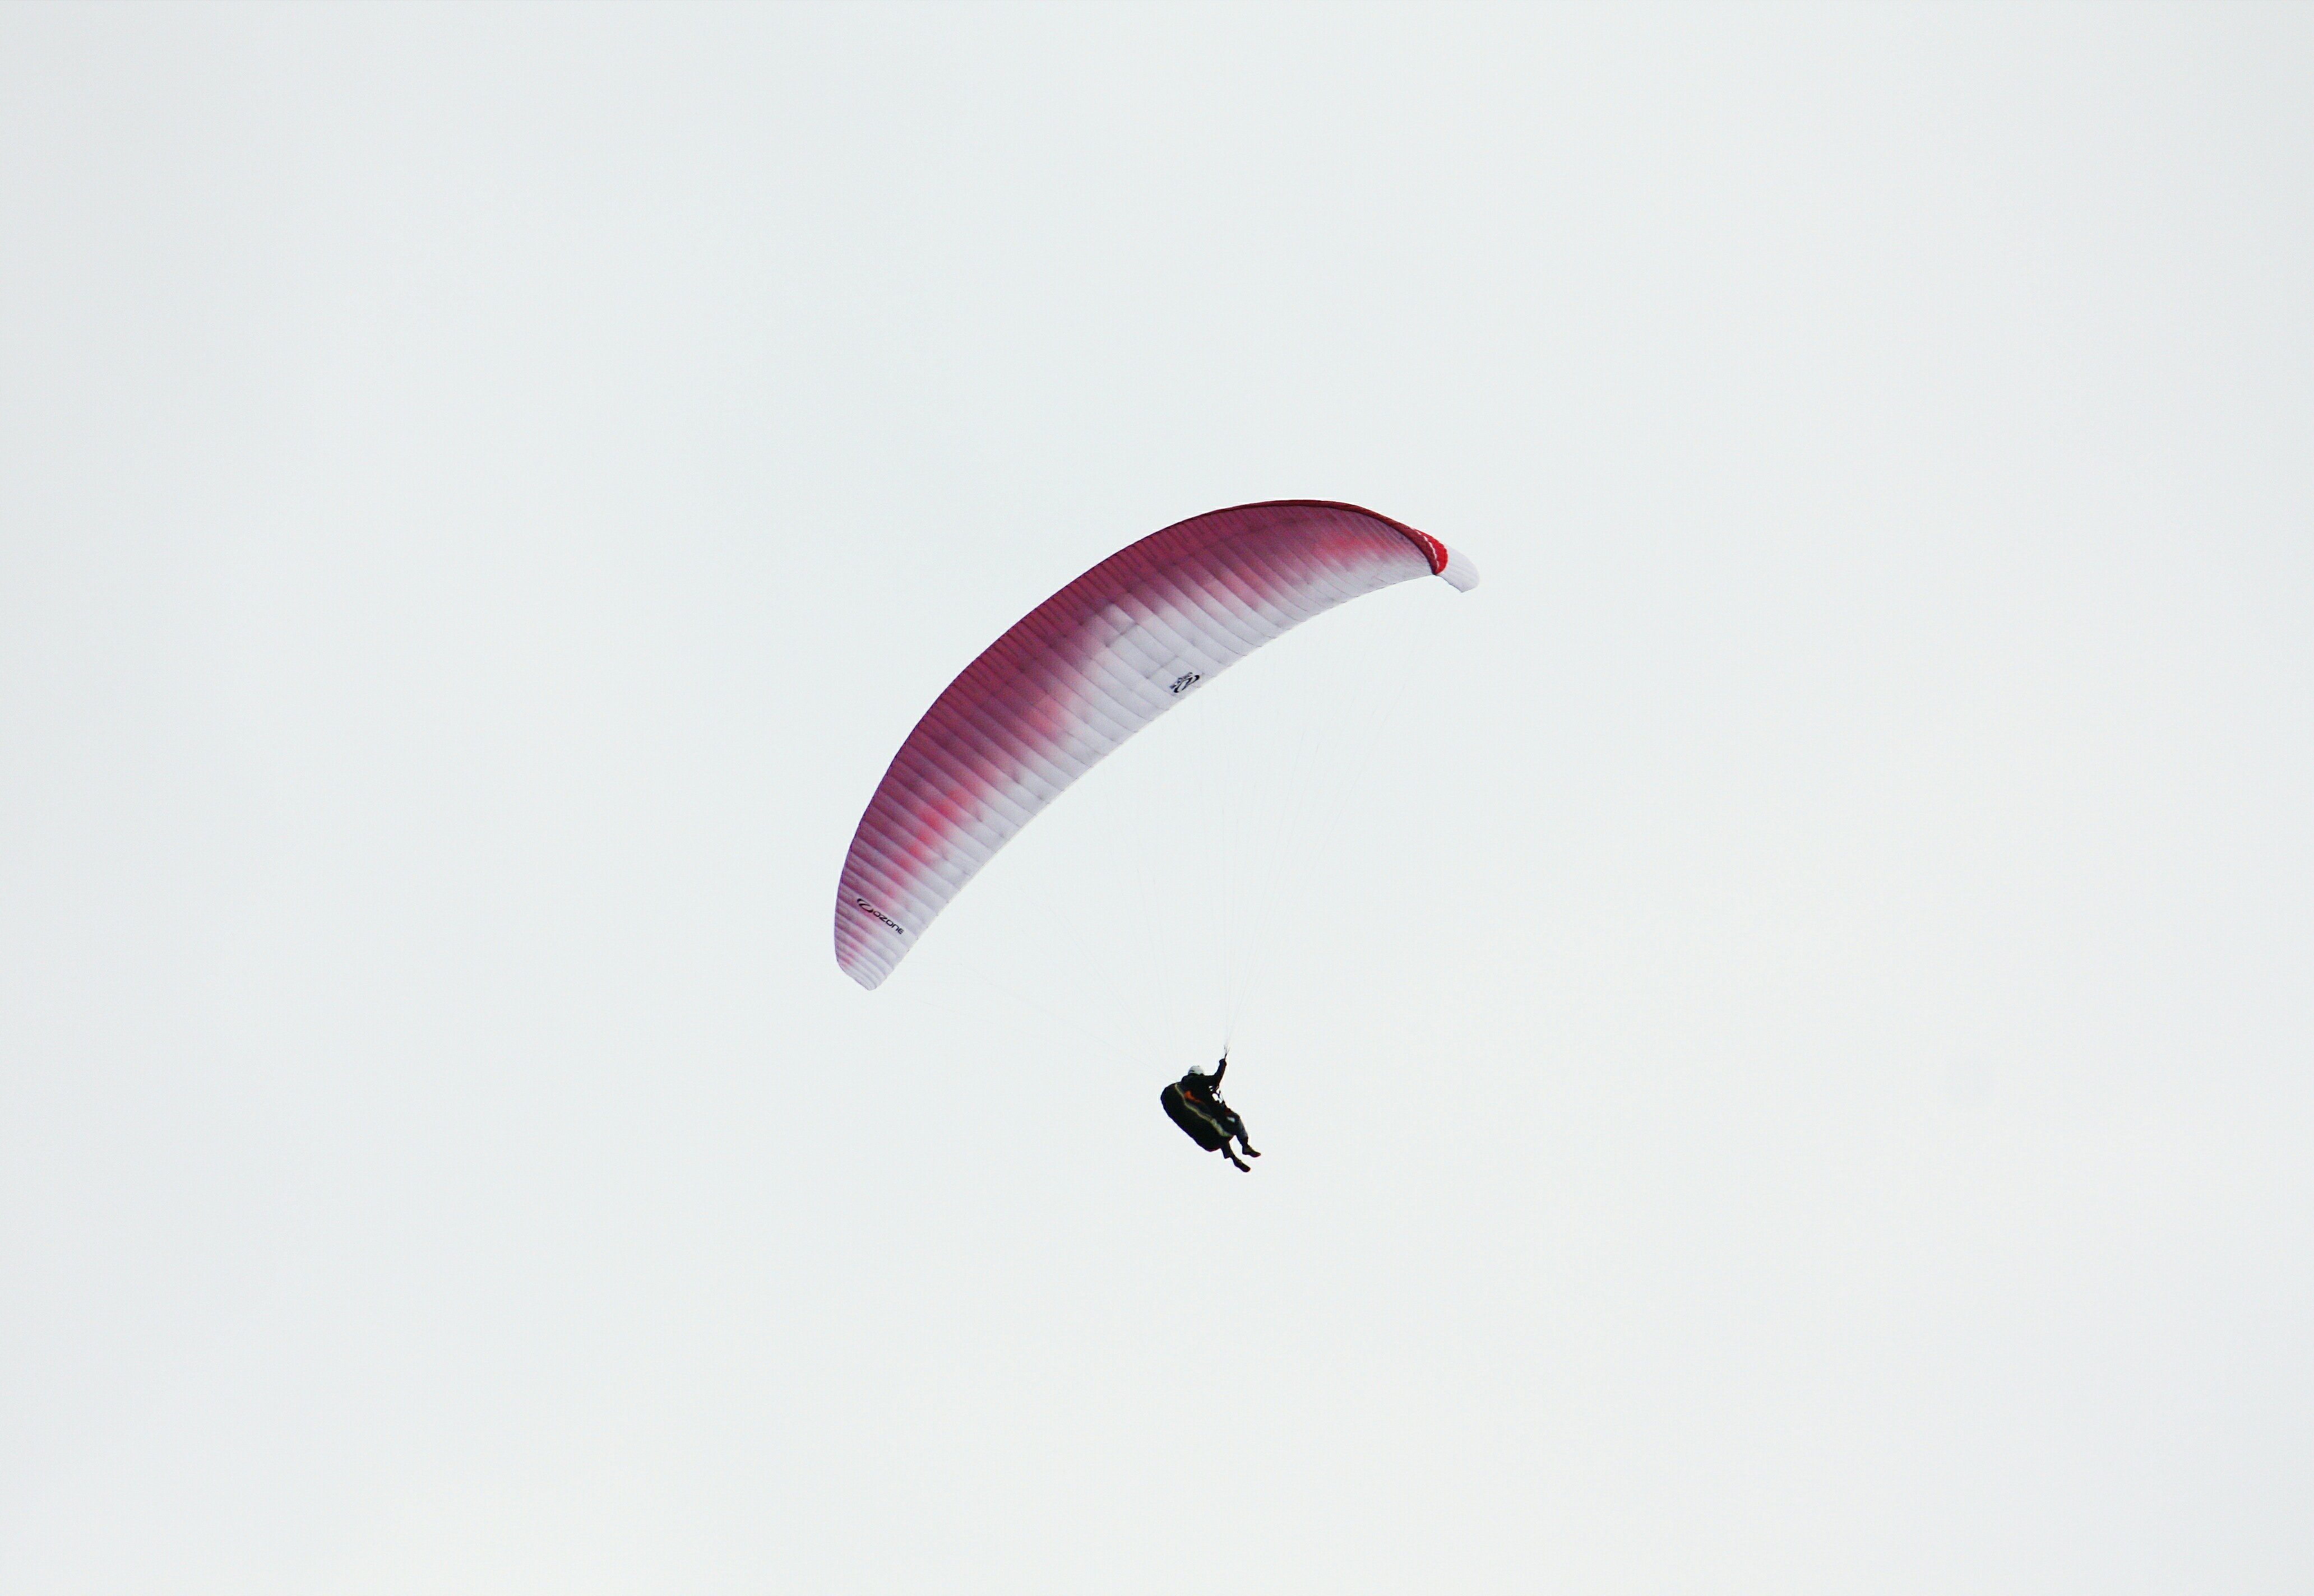
wing, extreme sport, parachute, paragliding, illustration, sports, air sports, windsports